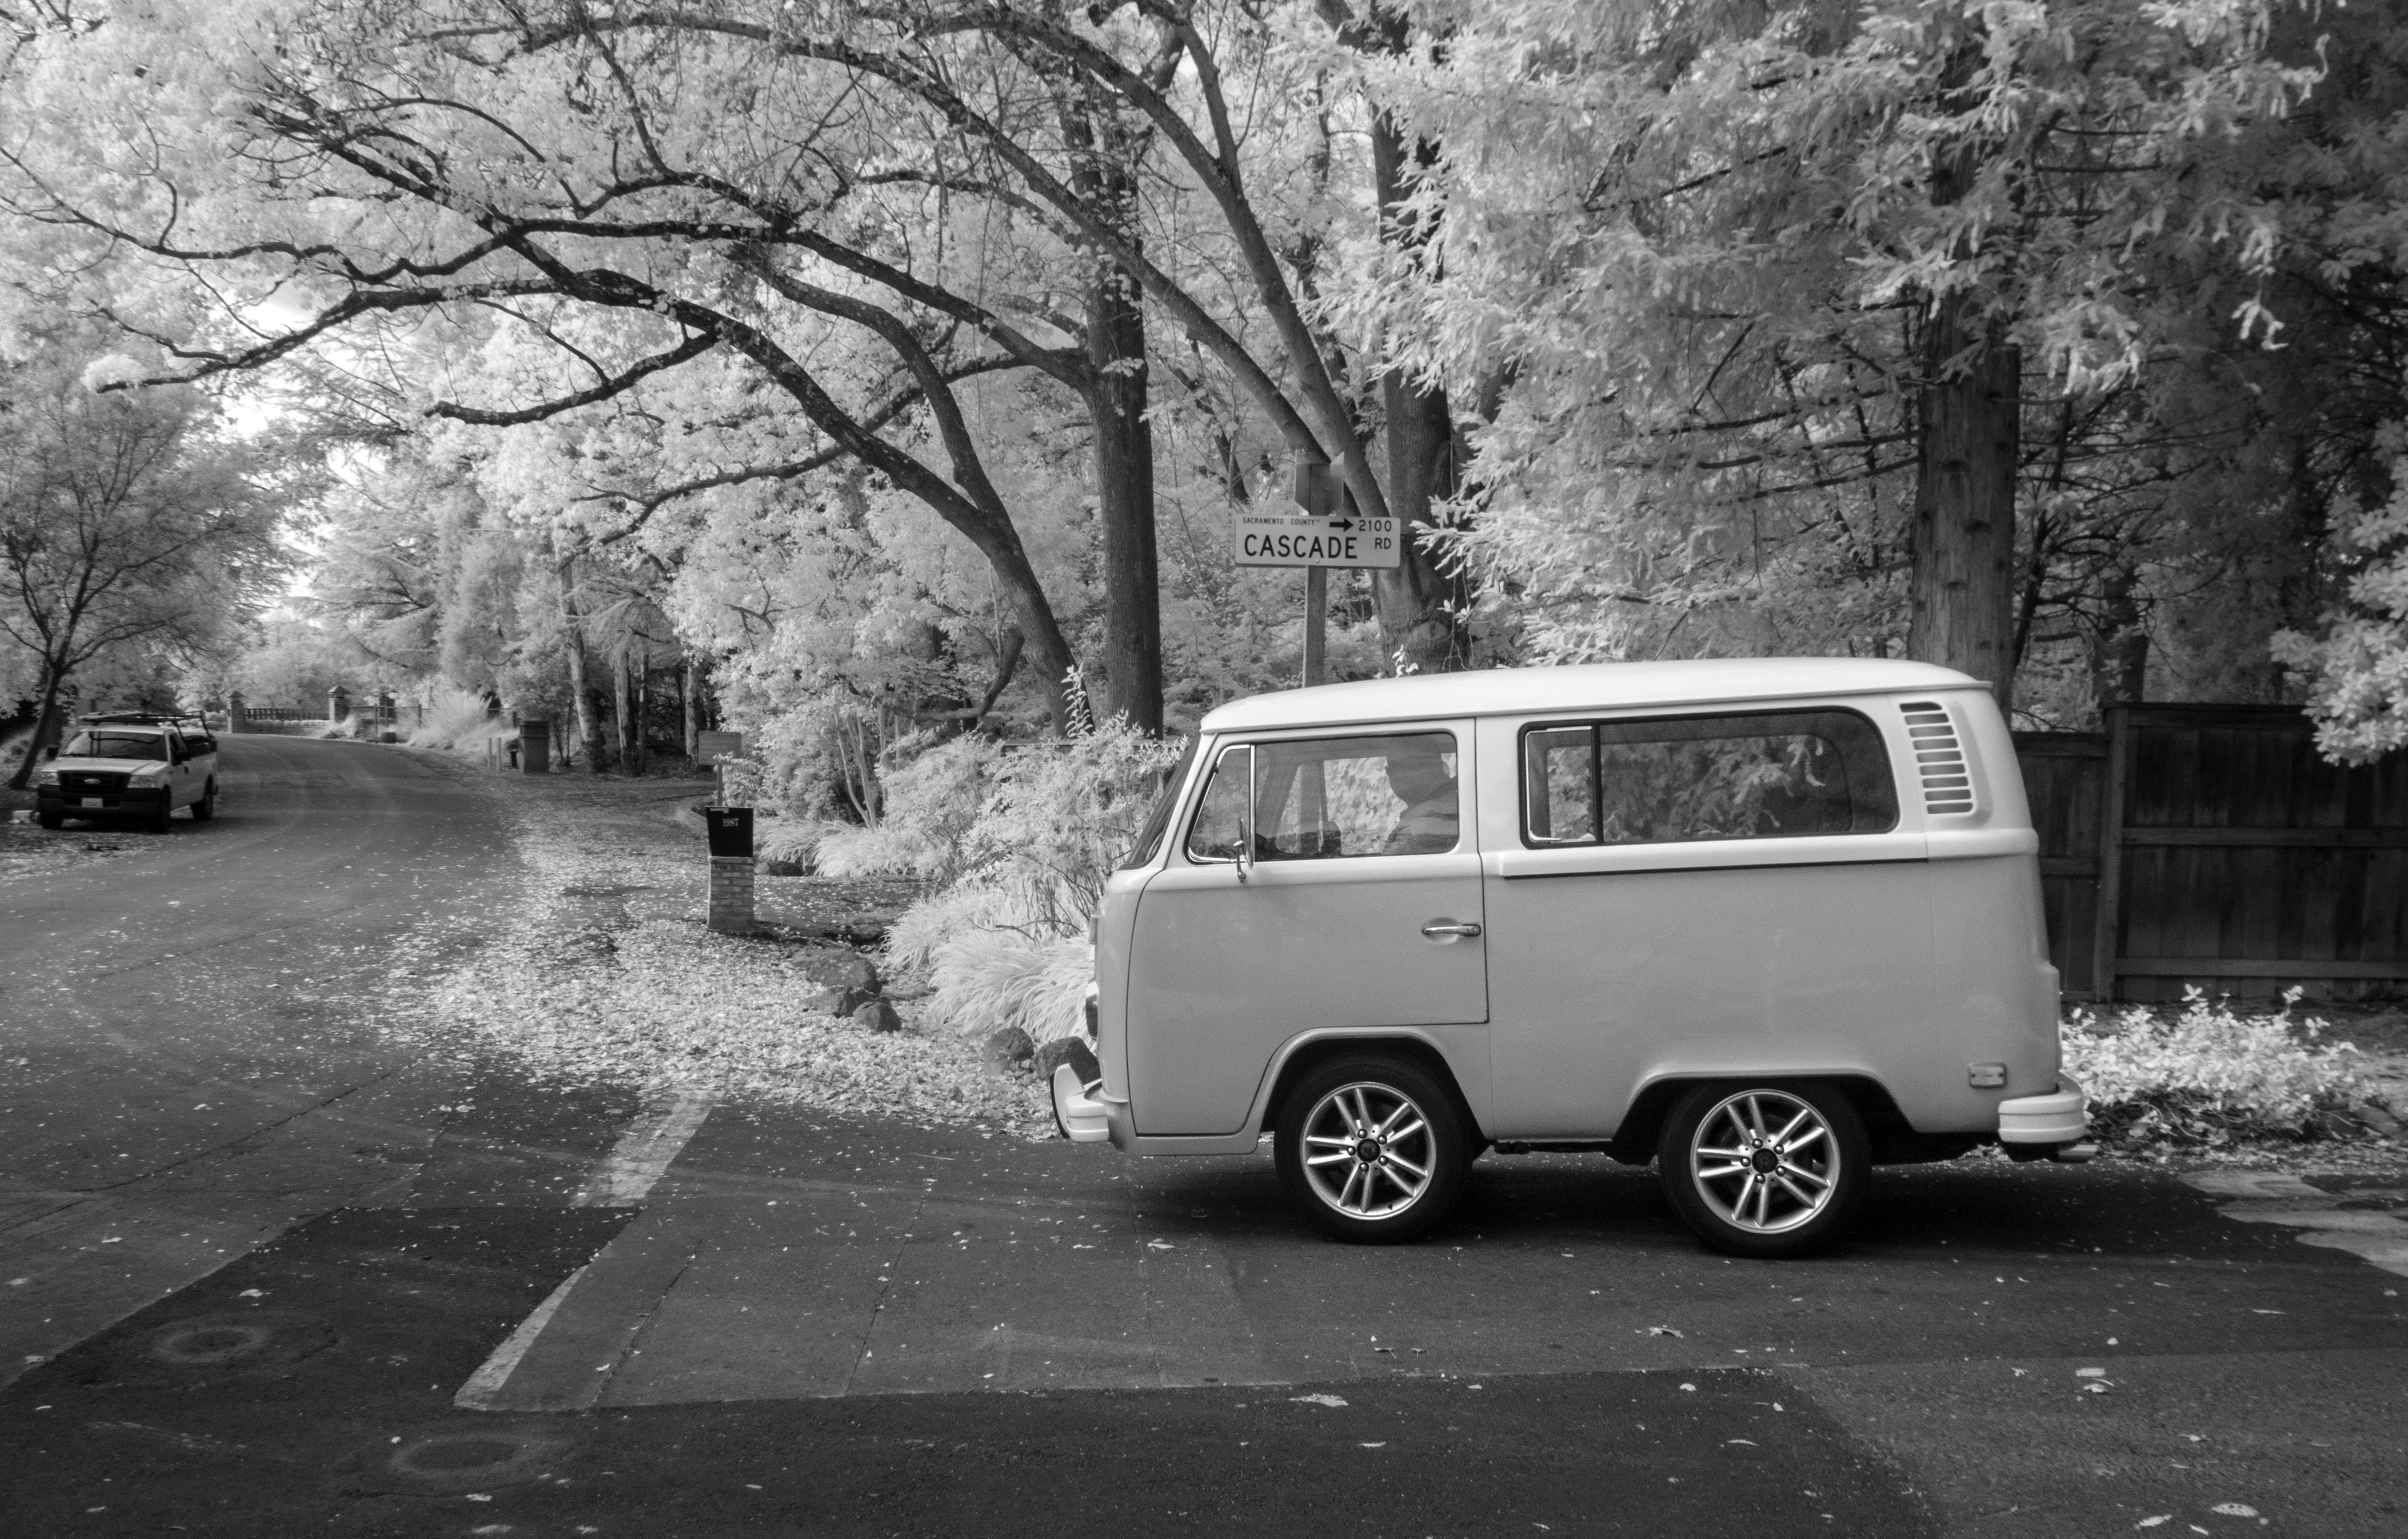
black and white, car, vw, volkswagen, van, vehicle, monochrome, type2, shortened, land vehicle, monochrome photography, mode of transport, automobile make